Mike Kellie

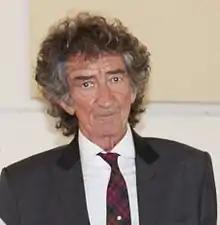
Kellie, 2015

Michael Alexander Kellie (24 March 1947 – 18 January 2017) was an English musician, composer and record producer.